Uncompahgre fritillary

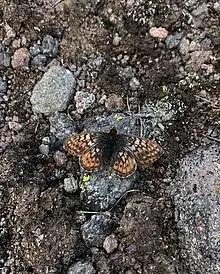
Adult Uncompahgre fritillary butterfly resting on a rock in the San Juan Mountains of Colorado.

Female adult butterflies lay their eggs individually on snow willow stems and leaves around the middle of July and they don't hatch until numerous weeks later. The eggs are tan in color and once hatched, the larvae will then feed on snow willow leaves throughout their biennial life cycle and overwinter under the snow until they emerge the following spring and molt. The adult butterflies are small with a fuzzy, dark brown to black body and brown-black antennae. The males and females are differentiated by the females wings being slightly lighter in color than the males. Their wingspan is approximately 1 inch wide and their wings are multi-colored containing distinct patterns of tan, orange, brown, and black with a distinct triangular shape emerging on the dorsal and ventral wing. As adult butterflies, the Uncompahgre fritillaries are only in flight for a few weeks during the summer season, emerging following the snow melt at these high elevation mountain peak. They can be seen on wing starting in late-June to early-July and are considered weak fliers that require full sunlight with little to no wind in order to fly and are considered a philopatric species.